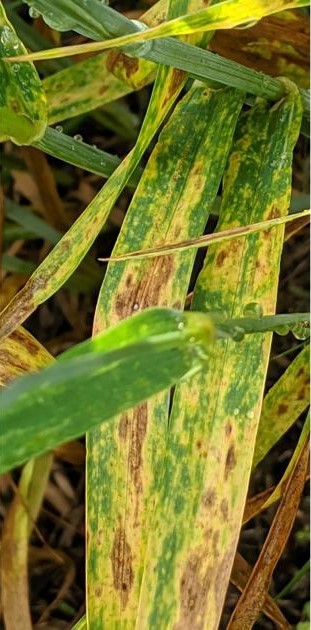
Plant: Wheat
Disease: wheat septoria blotch